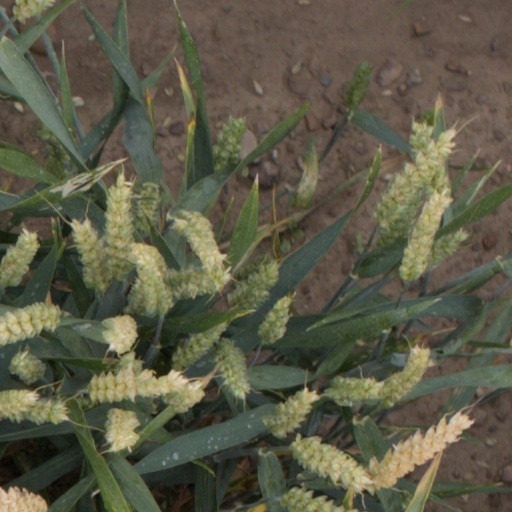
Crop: wheat